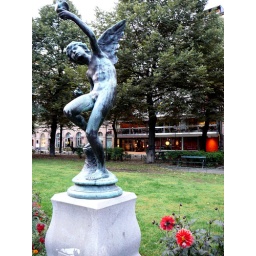
Angelic boy in a park. I was told that the chic bar behind is owned by one of the ABBAs!